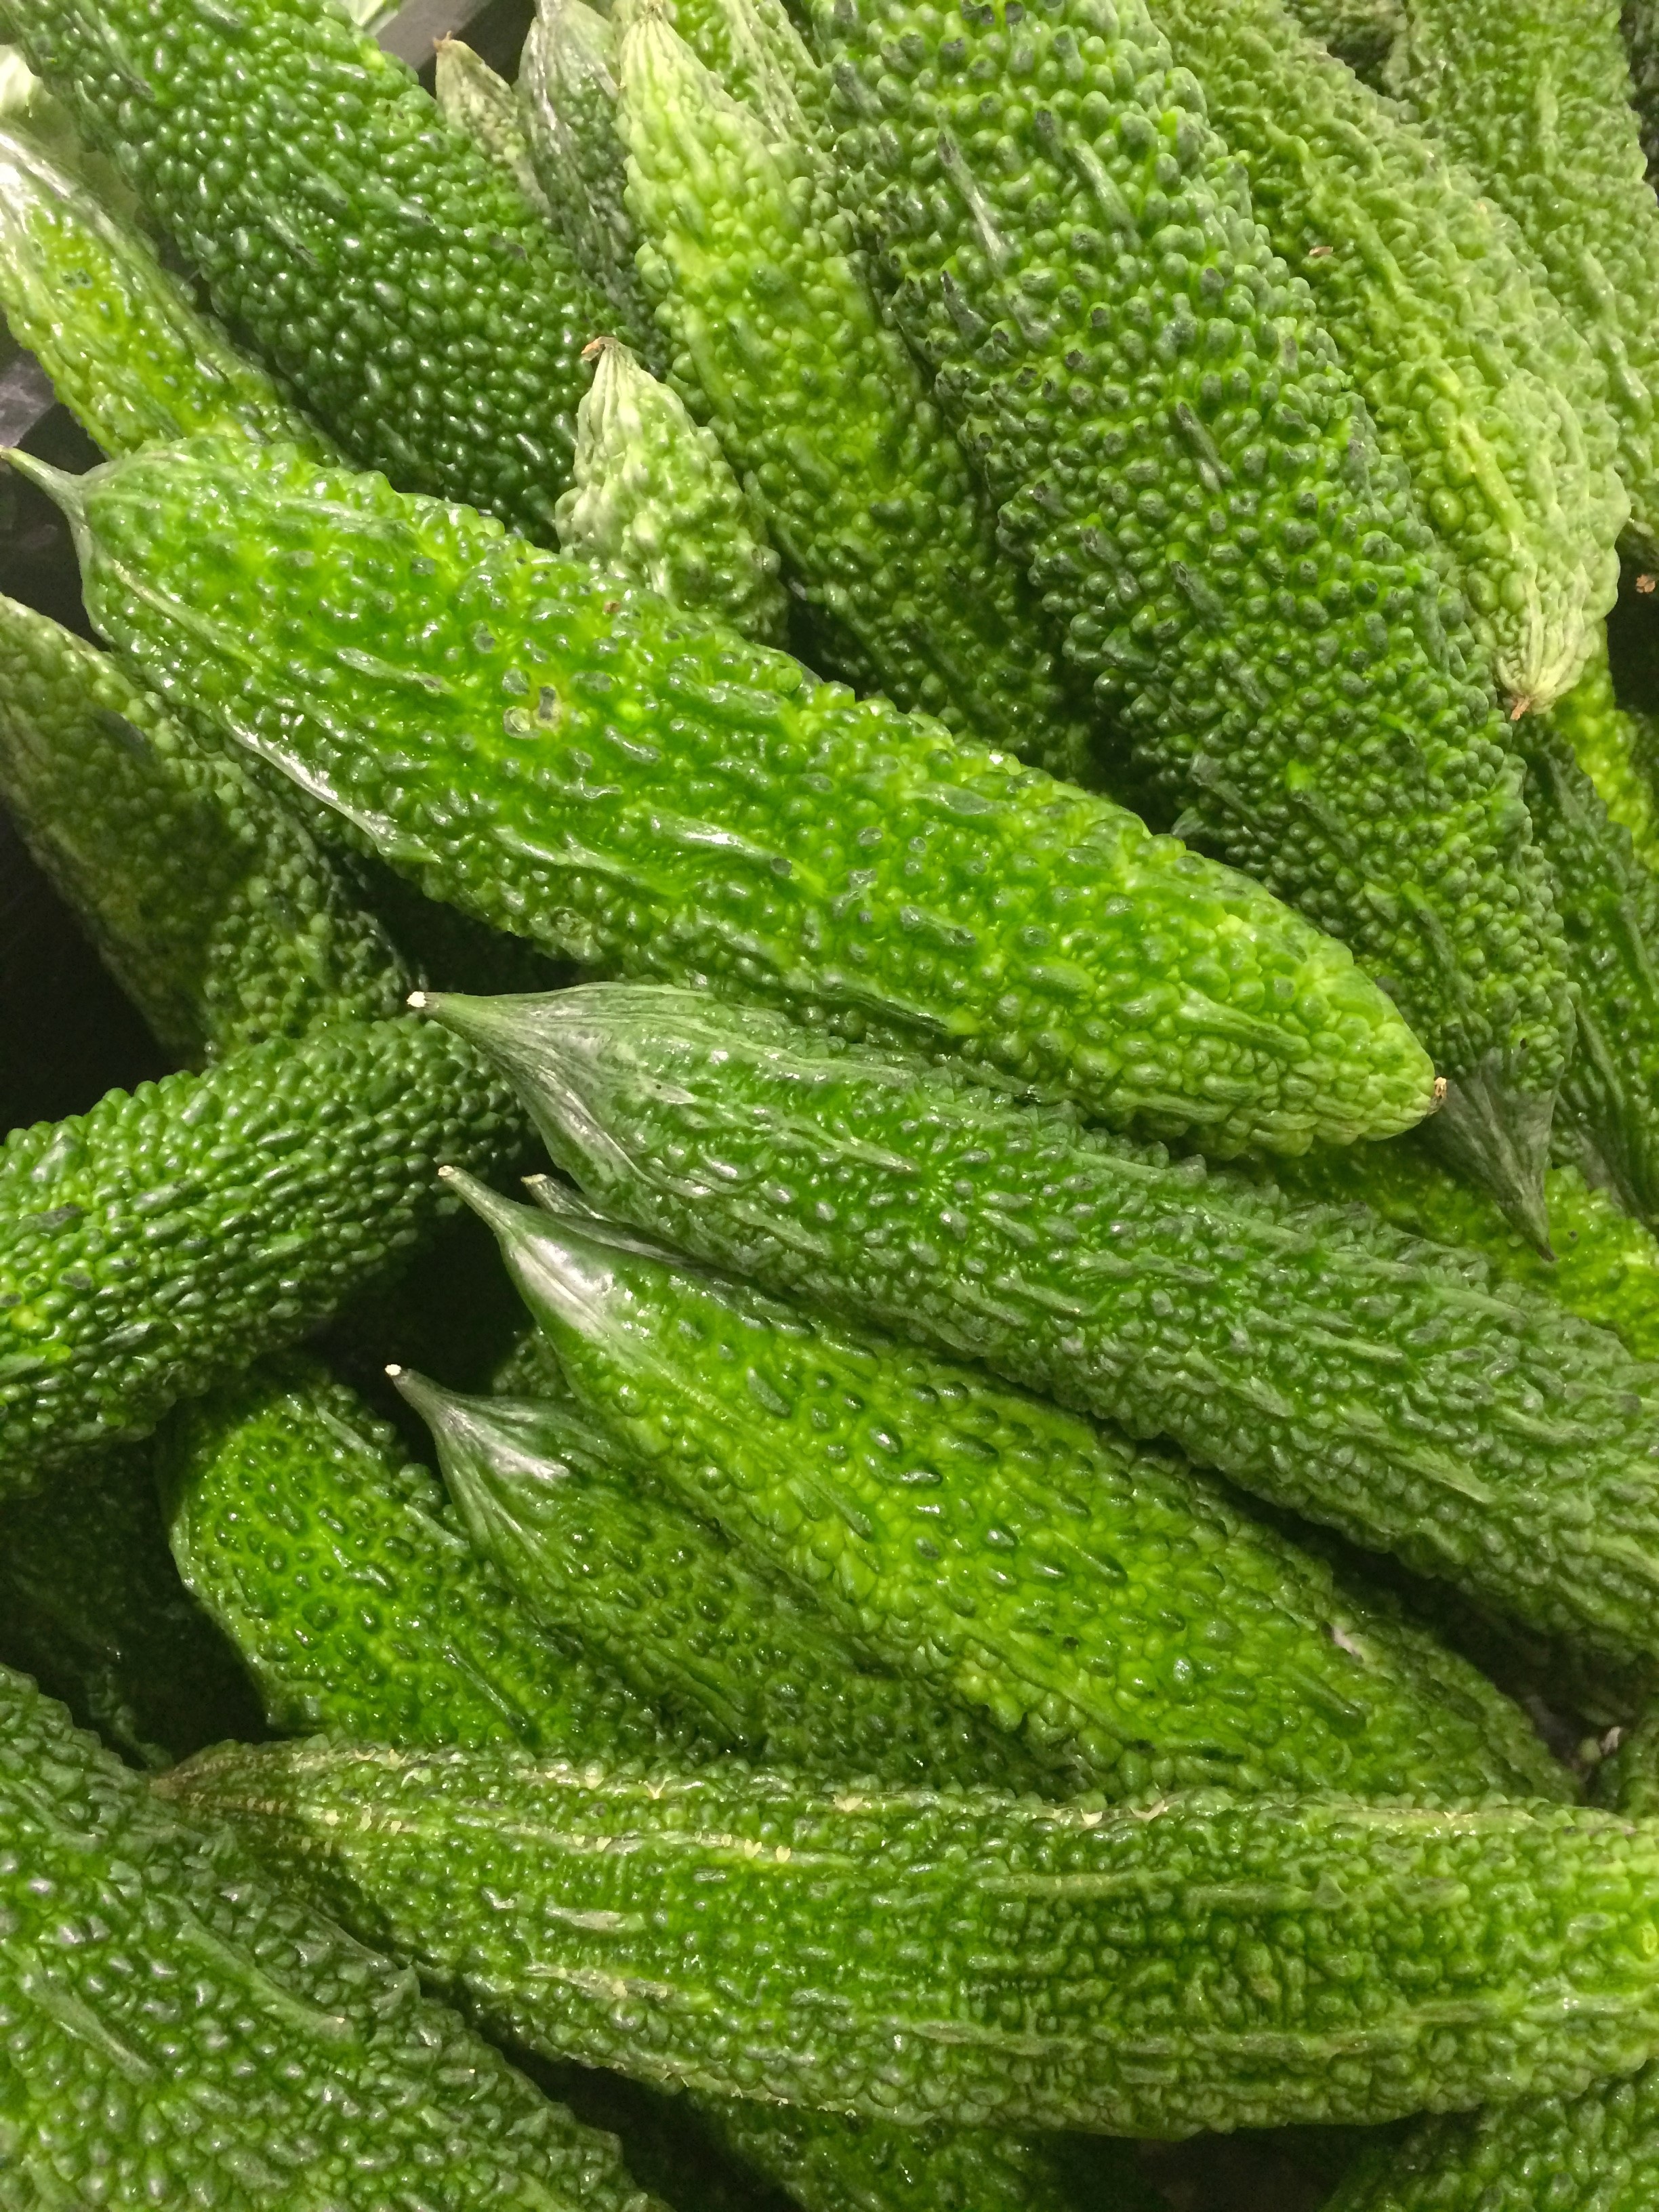
plant, leaf, flower, food, green, herb, produce, vegetable, crop, japan, living, vegetables, shrub, supermarket, department, yokosuka, heisei cho, flowering plant, fruits and vegetables, bitter gourd, seiyu ltd, goya, annual plant, grass family, land plant, momordica charantia